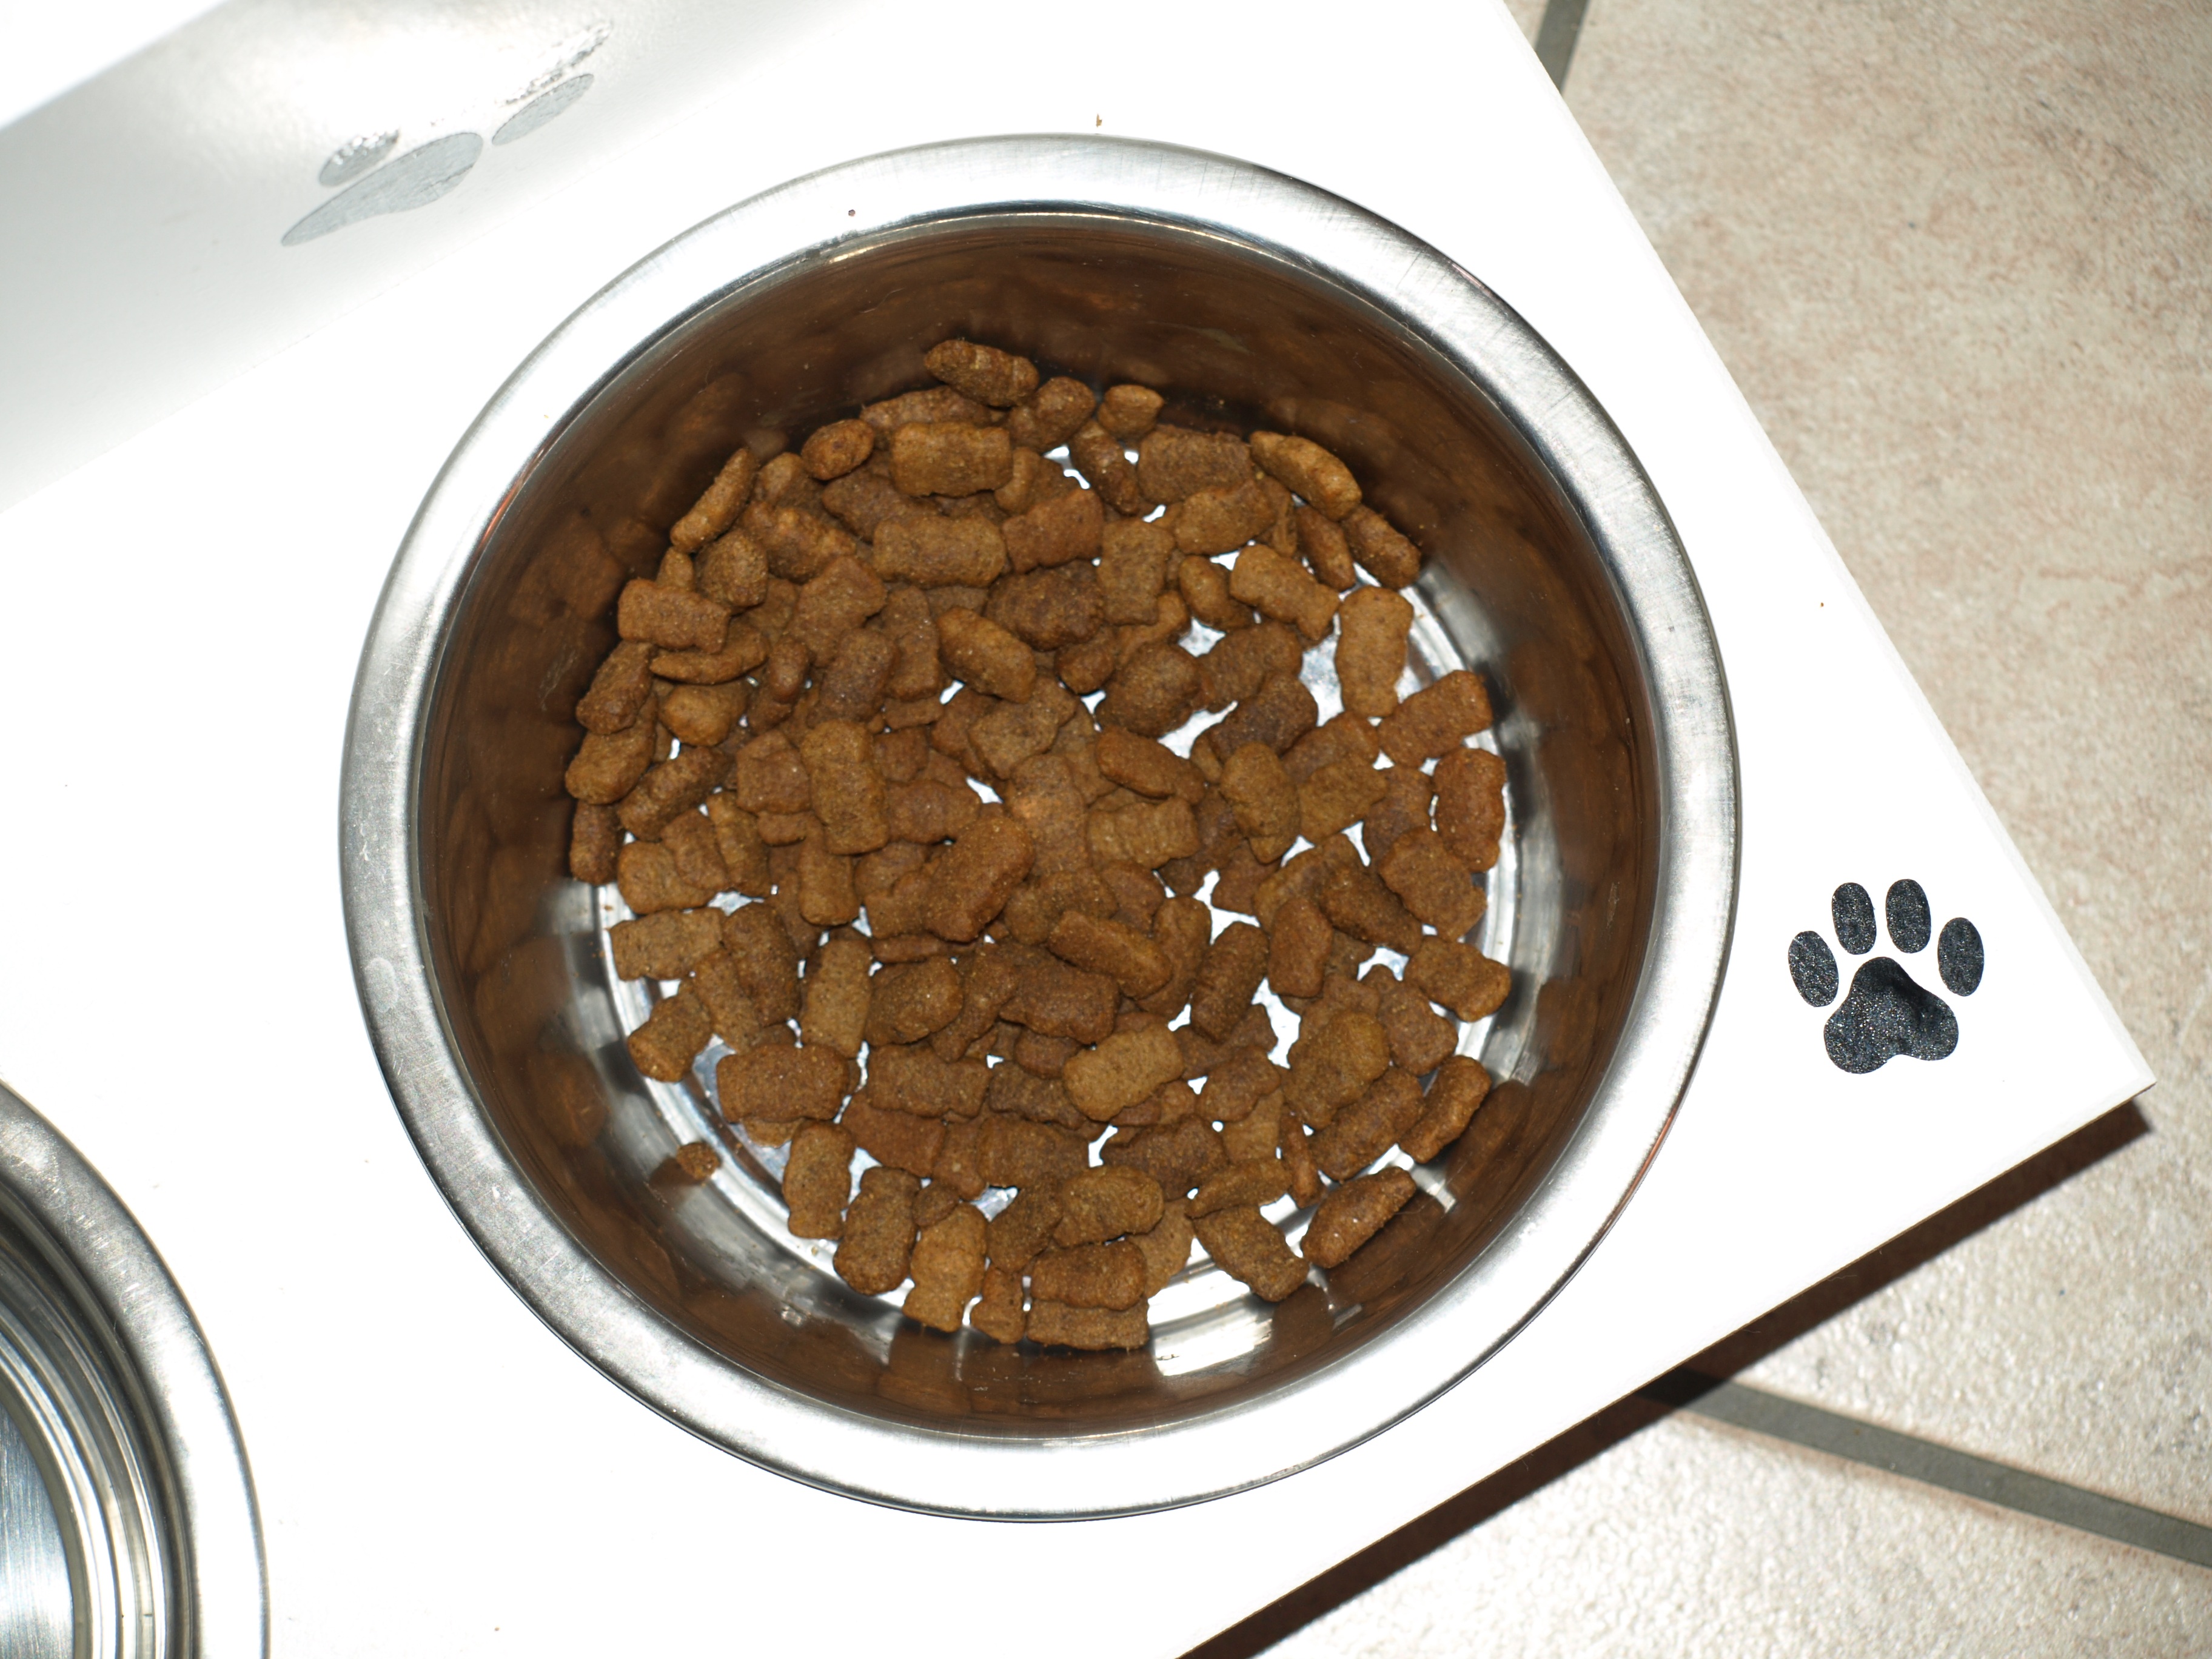
bowl, dish, meal, food, produce, breakfast, chocolate, dessert, eat, eye, organ, dog food, dog bowl, dried fodder